Fayetteville Cubs

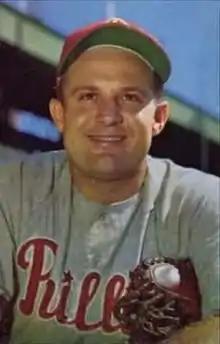
(1953) Smoky Burgess, Philadelphia Athletics. Burgess won the 1947 Tri-State League batting championship while playing for the Fayetteville Cubs.

Fayetteville's Smokey Burgess won the 1947 Tri-State League batting championship with a .387 batting average. Burgess then led the Southern Association with a .386 average, in after leaving Fayetteville. A member of the Cincinnati Reds Hall of fame and a 9 time major league All-Star, Burgess had returned to professional baseball with Fayetteville after serving in the U.S. Army during World War II. In his service, Burgess was injured in a military automobile incident in Germany, severely injuring his throwing shoulder.